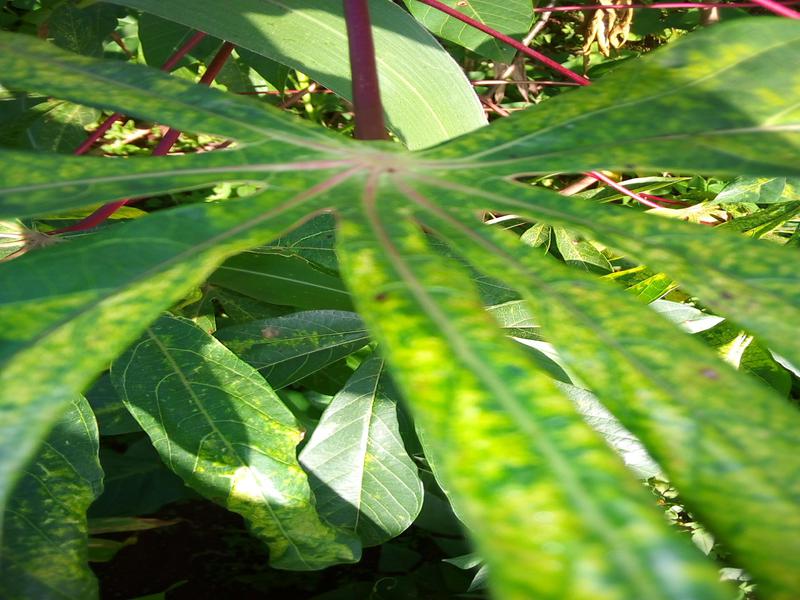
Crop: cassava
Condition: mosaic_disease